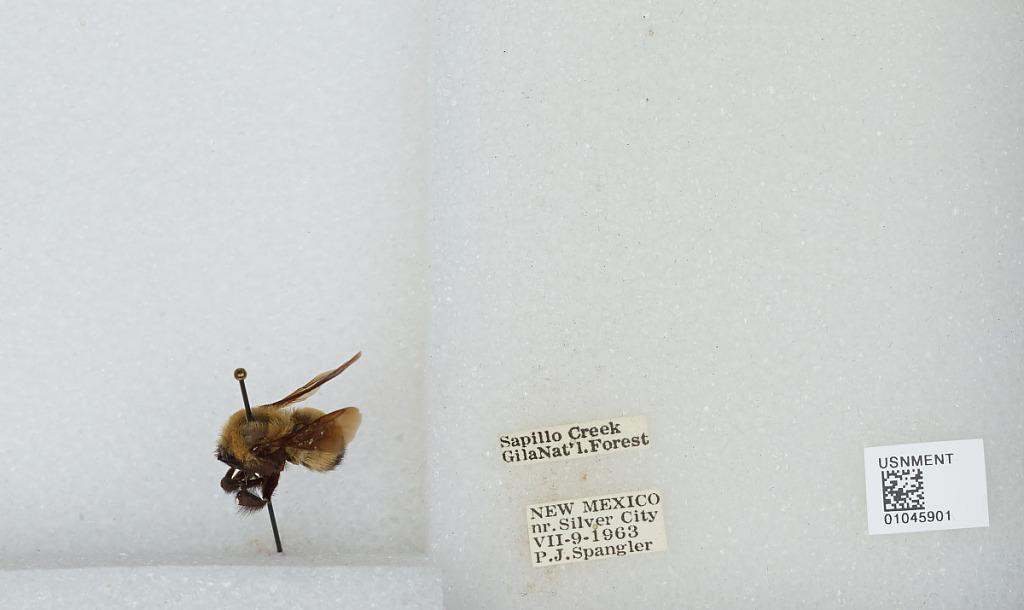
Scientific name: Bombus sp.
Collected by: P. Spangler
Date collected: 1963-7-9
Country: United States
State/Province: New Mexico
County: Grant
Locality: Gila National Forest, Sapillo Creek near Silver City
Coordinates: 33.035, -108.189